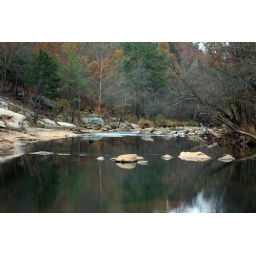
yellow river below annistown bridge gwinnett co ga 2